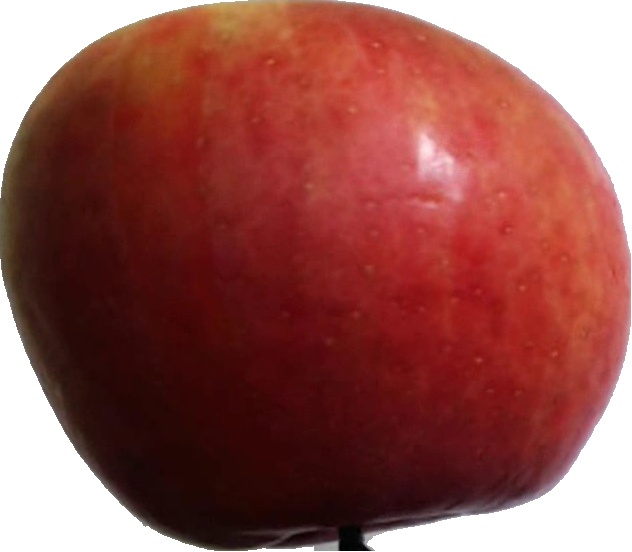
Label: apple_crimson_snow_1